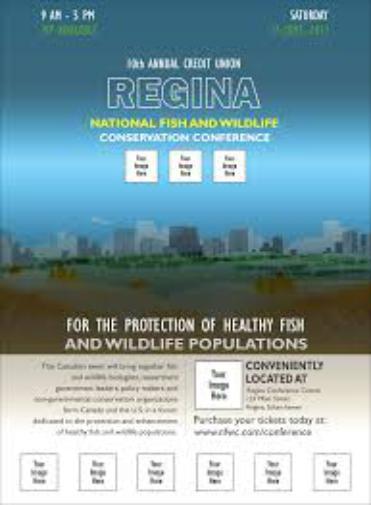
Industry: Clothes